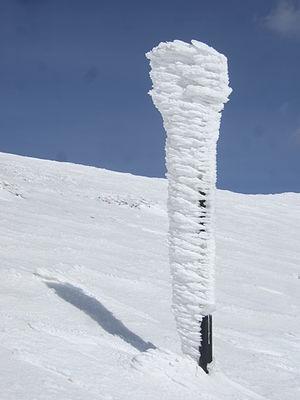
Le givre est un dépôt assez lent de micro-gouttelettes d'eau en surfusion sur une surface froide. En effet, l'eau peut rester sous forme liquide jusqu'à −39 °C à la pression atmosphérique au niveau de la mer, si elle ne rencontre pas de noyau de congélation. Mais lors d'un tel contact, elle passera directement à l'état solide et formera des cristaux de glace, comme se forme la neige.